Comte AC-4

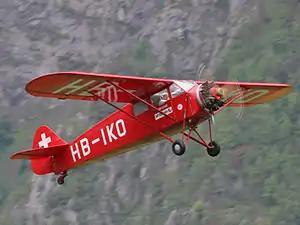

The Comte AC-4 Gentleman is a 1920s Swiss two-seat sport/training aircraft produced by Flugzeugbau A. Comte.